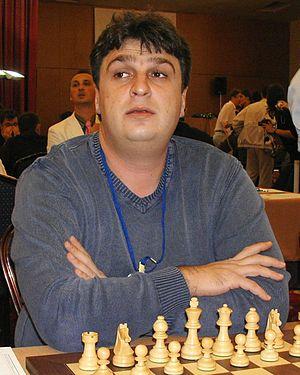
Igor Miladinović est un joueur d'échecs serbe né le 25 janvier 1974 à Niš. Grand maître international depuis 1993, il a remporté le championnat du monde d'échecs junior en 1993.